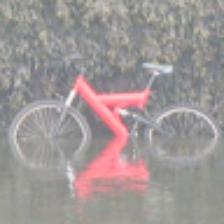
Label: NonHuman